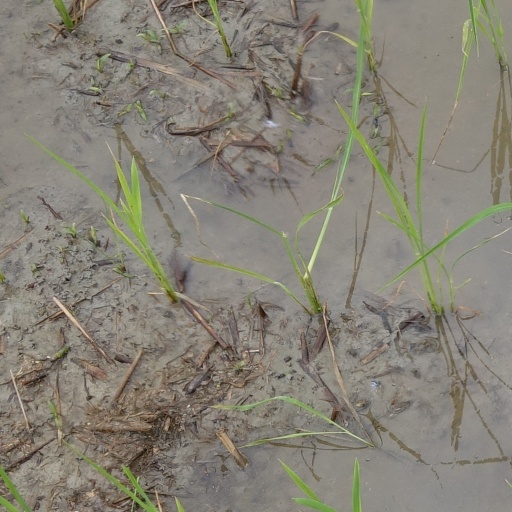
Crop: rice